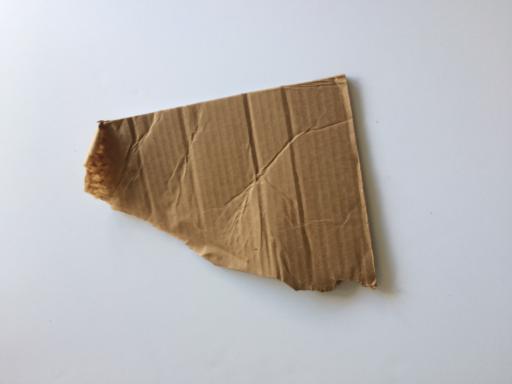
Waste category: cardboard